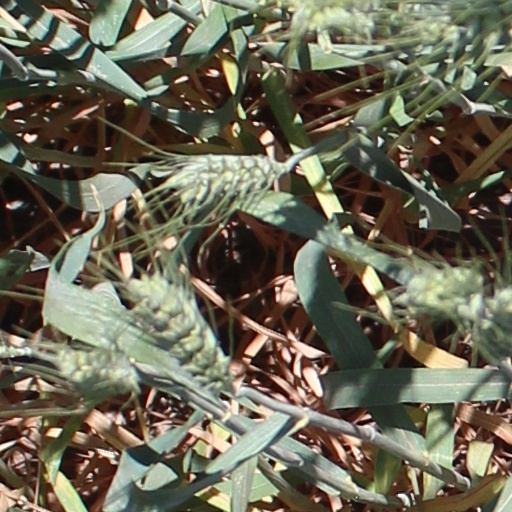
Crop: wheat